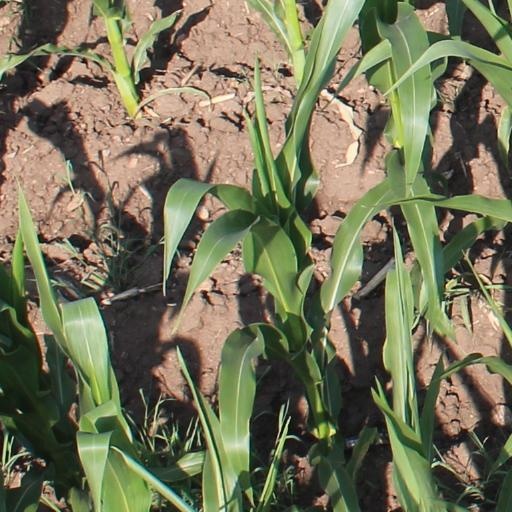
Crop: maize; corn